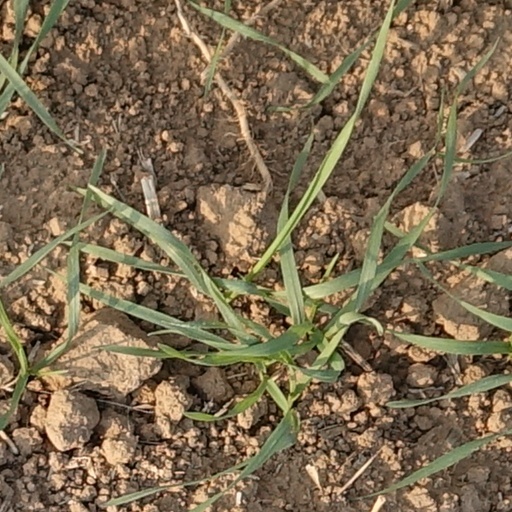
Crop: wheat